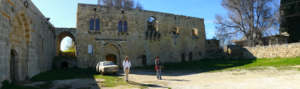
Les ruines du palais de Baadarane, le Chouf - Liban